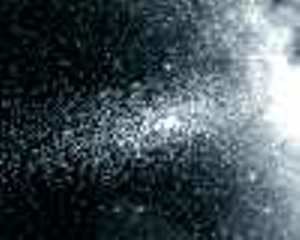
SagDEG
SagDEG
SagDEG er en elliptisk dværggalakse, der er i polart omløb om vor egen galakse Mælkevejen ca. 50.000 lysår fra Mælkevejens centrum, svarende til ca. halvdelen af afstanden til Store Magellanske Sky. Dværggalaksen består af fire stjernehobe, og er ca. 10.000 lysår i diameter og befinder sig for øjeblikket 70.000 lysår fra Jorden.